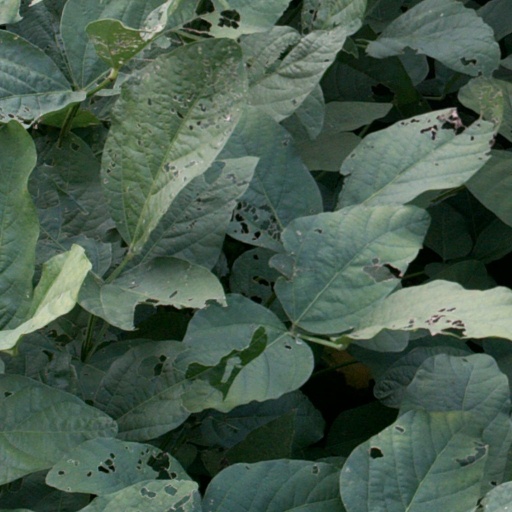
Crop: soybean